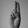
ASL letter: U